Wooden Ships and Iron Men (1987 video game)

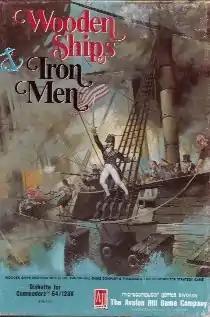

Wooden Ships and Iron Men is a computer wargame published by Avalon Hill in 1987 for the Commodore 64.